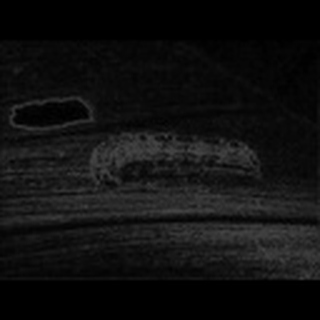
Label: cotton_army_worm